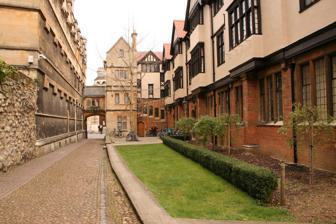
Building: Logic Lane covered bridge
Country: United Kingdom
Year built: 1904
The covered bridge can be seen at the end of Logic Lane The Logic Lane covered bridge from the High Street class=notpageimage| Location of Logic Lane covered bridge within central Oxford The Logic Lane covered bridge is a small covered bridge at the High Street end of Logic Lane , within University College , Oxford , England . The bridge was designed by the Oxford architect Harry Wilkinson Moore (1850–1915) and was completed in 1904. It links the older Radcliffe Quad buildings with the newer Durham Buildings, built in 1903. Oxford City Council was against the scheme, since Logic Lane was officially a bridleway , but the court judged in favour of the College—so the bridge was built. See also Bridge of Sighs , another better-known covered bridge in Oxford at Hertford College . References